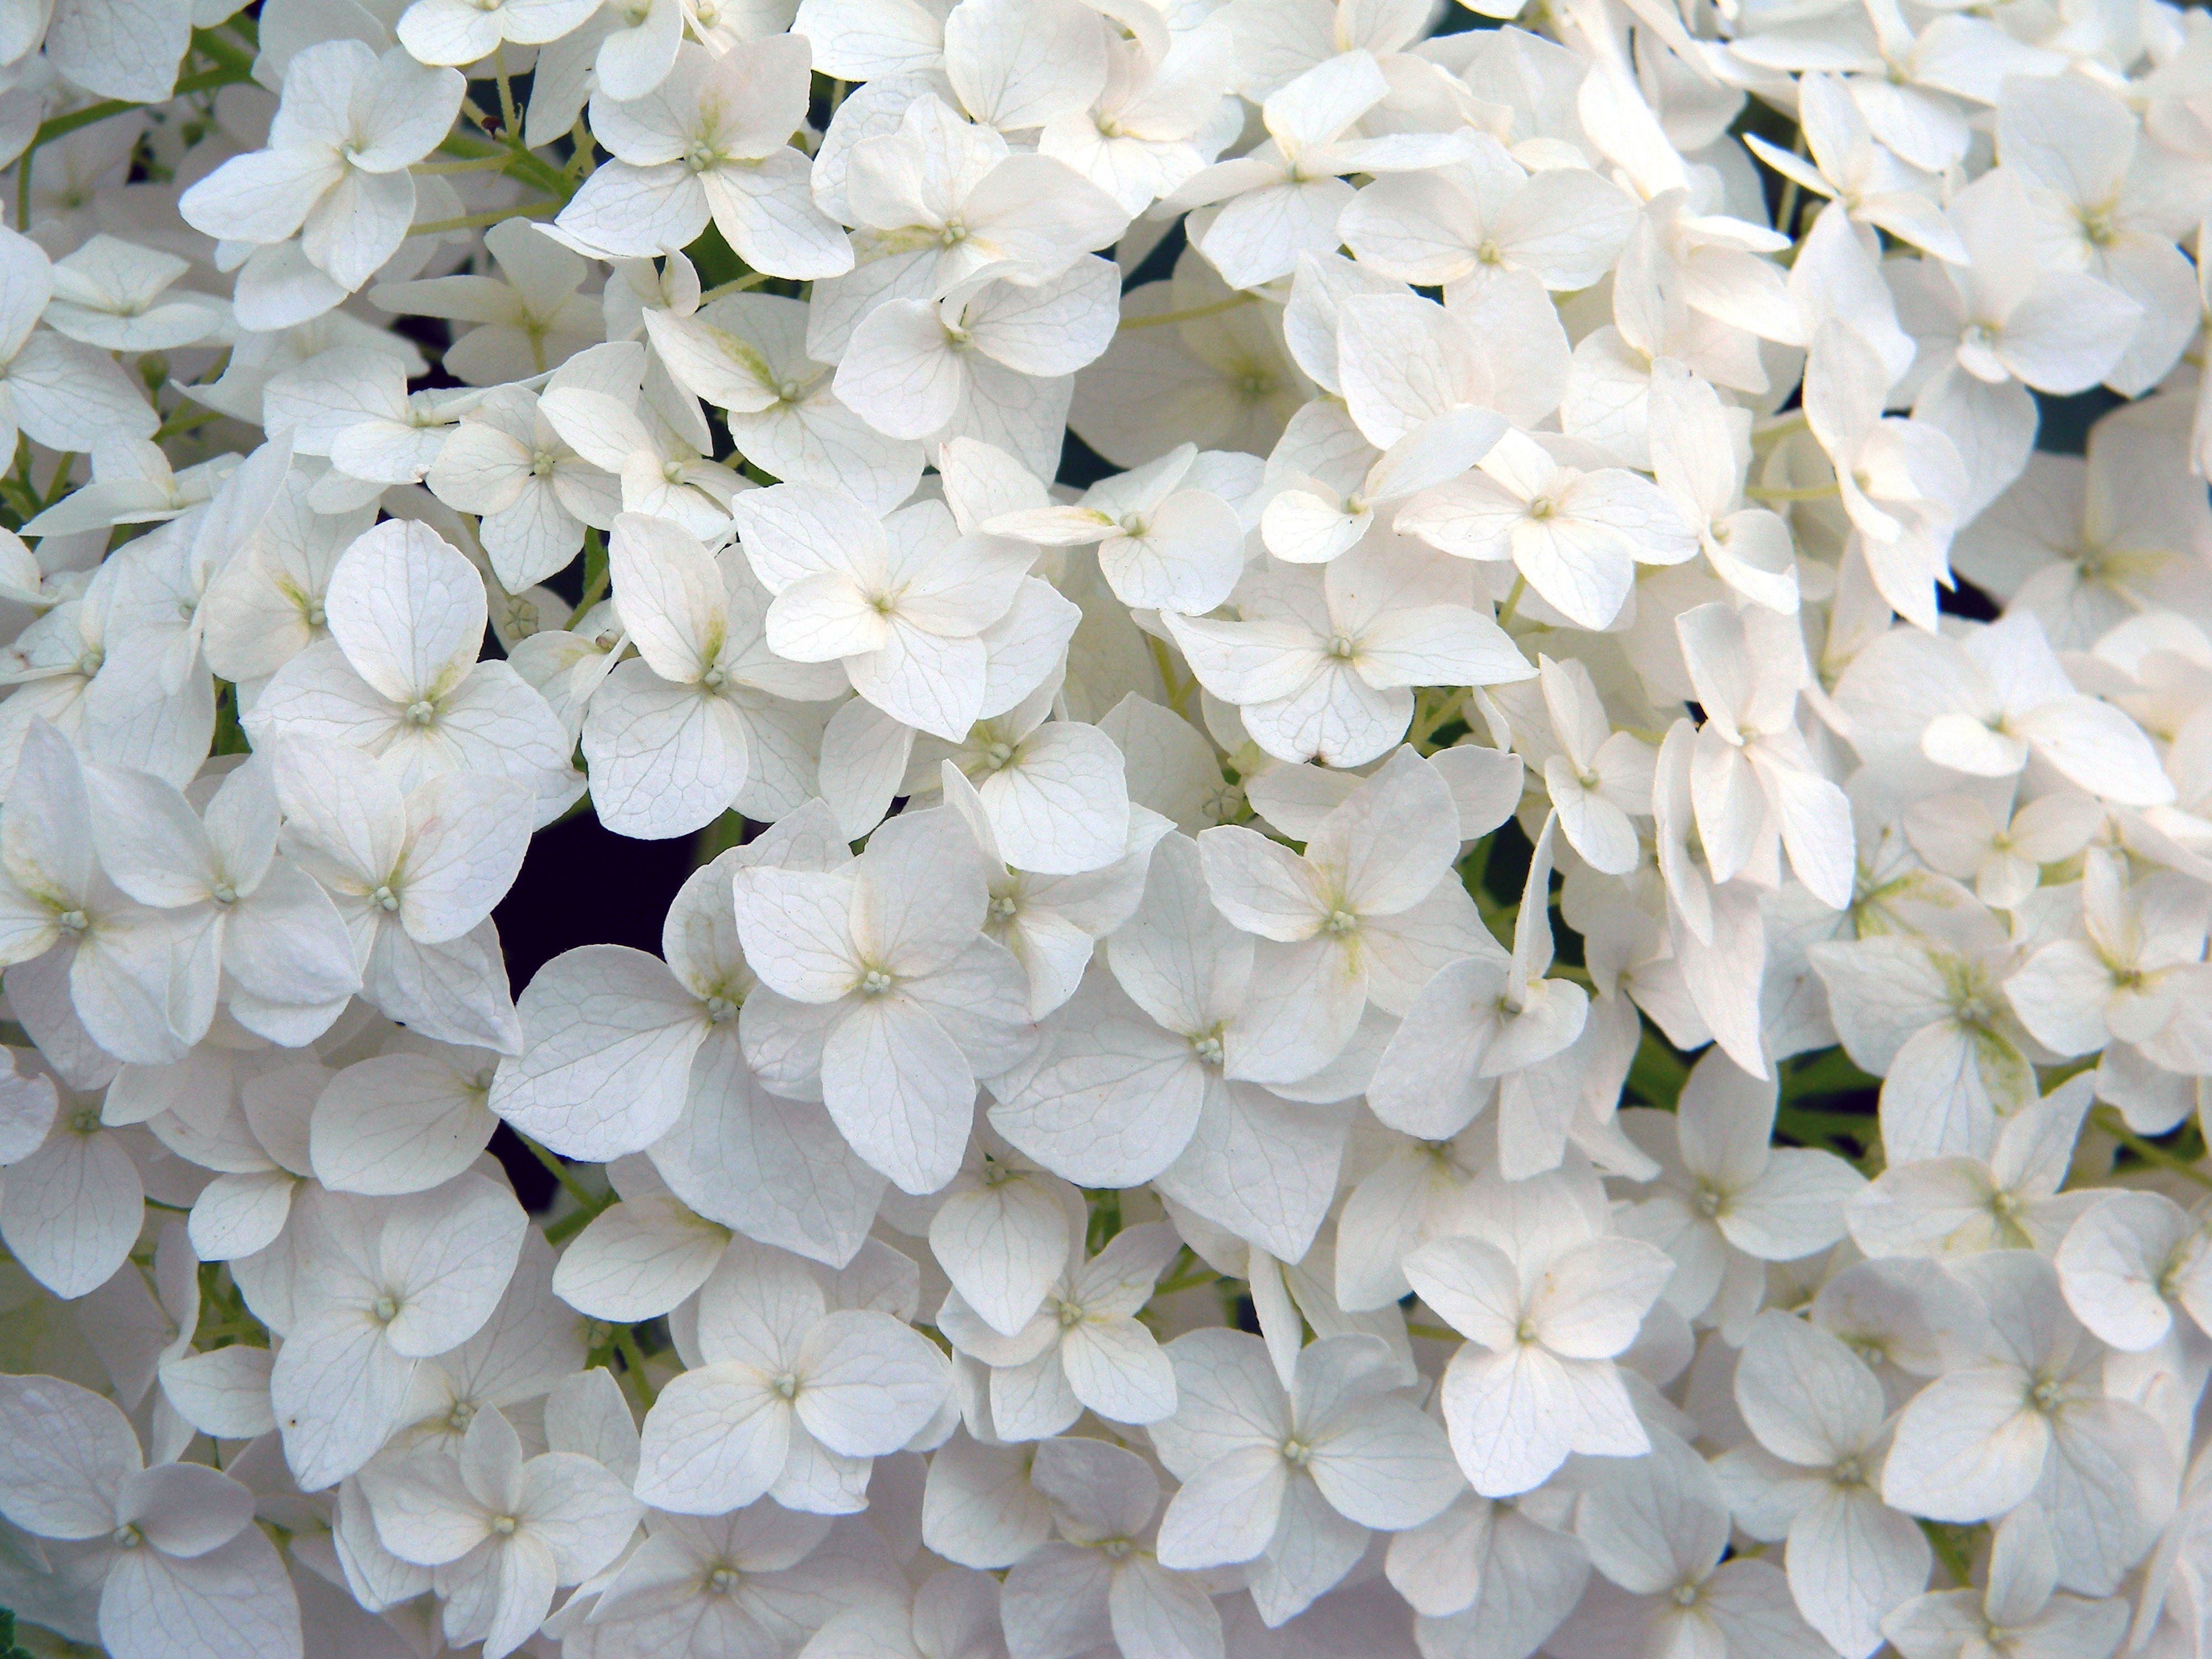
nature, blossom, plant, white, flower, petal, bloom, bush, park, botany, garden, closeup, flora, hydrangea, white flower, flowers, shrub, viburnum, lilac, ornamental plant, garden flowers, garden flower, flowering plant, hydrangeaceae, white hydrangea, hydrangea special, cornales, land plant